Steve Gilbert

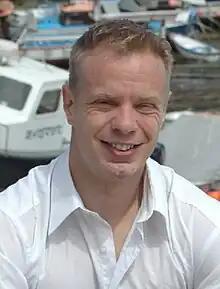
Gilbert in 2010

Stephen David John Gilbert (born 6 November 1976) is a British Liberal Democrat politician. He was elected at the 2010 general election the Member of Parliament (MP) for the new constituency of St Austell and Newquay,